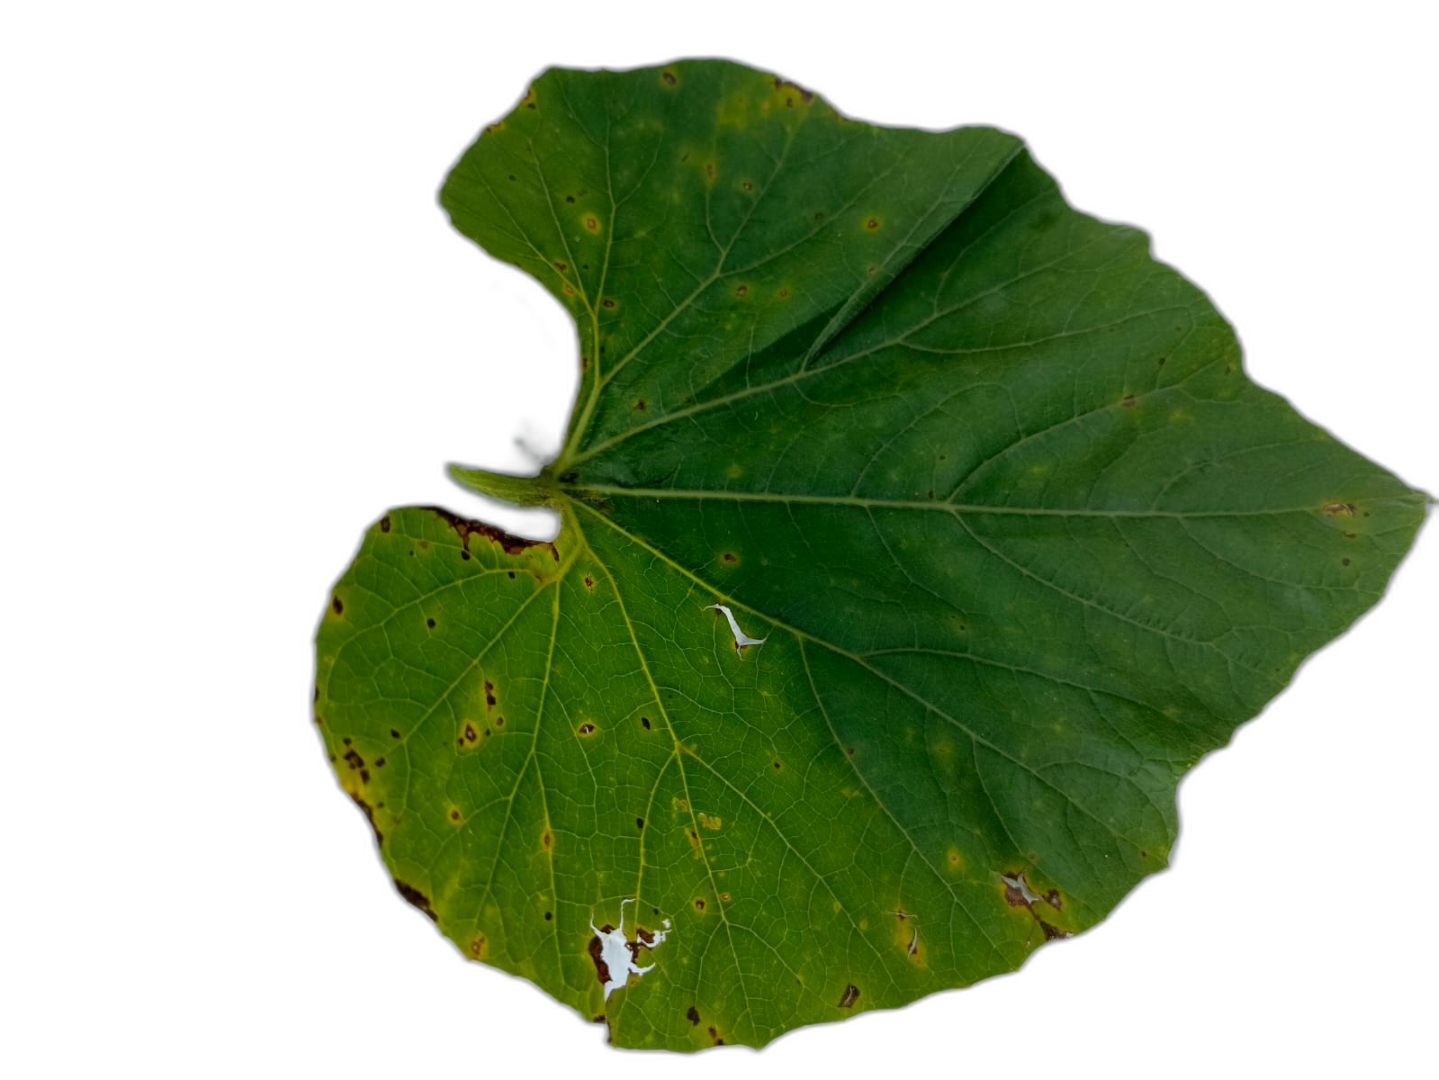
Crop: Bottle Gourd
Label: Alternaria_Leaf_Blight